Casquets lighthouses

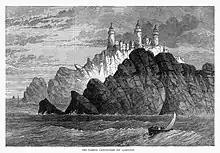
Les Casquets with lighthouses in 1868

In 1832 the lights were listed as having a range of and displaying one flash every 15 seconds. In 1847 a 12 cwt fog bell was added, which sounded once every five minutes in foggy weather; it was placed on a small square tower near the Dungeon light, and was driven by clockwork.